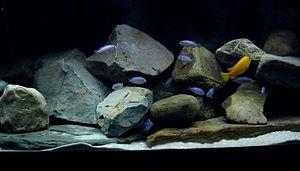
"En biologie, un complexe d'espèces est un groupe d'organismes étroitement apparentés qui sont si semblables en apparence que les limites entre eux sont souvent peu évidentes. Les termes qui sont parfois utilisés comme synonymes mais qui ont une signification plus précise sont les espèces cryptiques qui concernent deux ou plusieurs espèces englobées sous un même nom d'espèce, les espèces sœurs pour deux espèces cryptiques qui sont les plus étroitement apparentées l'une à l'autre, et les ""troupeaux d'espèces"" pour un groupe d'espèces étroitement apparentées qui vivent dans le même habitat. Dans le cadre de la classification taxonomique informelle, les groupes d'espèces, les agrégats d'espèces et les super-espèces sont également utilisés.
Maylandia callainos ou « zebra cobalt » est une espèce de poissons d'eau douce de la famille des cichlidae endémique du lac Malawi en Afrique. Ce cichlidé fait partie des espèces dites "Mbuna" ou poisson brouteurs d'algues du lac Malawi.